Tim Tebow

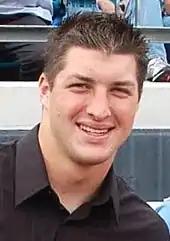
Tebow in 2007

On December 8, 2007, Tebow was awarded the Heisman Trophy, finishing ahead of Arkansas's Darren McFadden, Hawaii's Colt Brennan, and Missouri's Chase Daniel. He was the first sophomore to win the Heisman Trophy. He garnered 462 first-place votes and 1,957 points, 254 points ahead of the runner-up, Arkansas running back Darren McFadden. He finished the regular season as the only player in FBS history to rush and pass for at least 20 touchdowns in both categories in the same season. He had 32 passing touchdowns, 23 rushing touchdowns, and became the third Florida player to win the Heisman Trophy, joining Steve Spurrier and Danny Wuerffel.